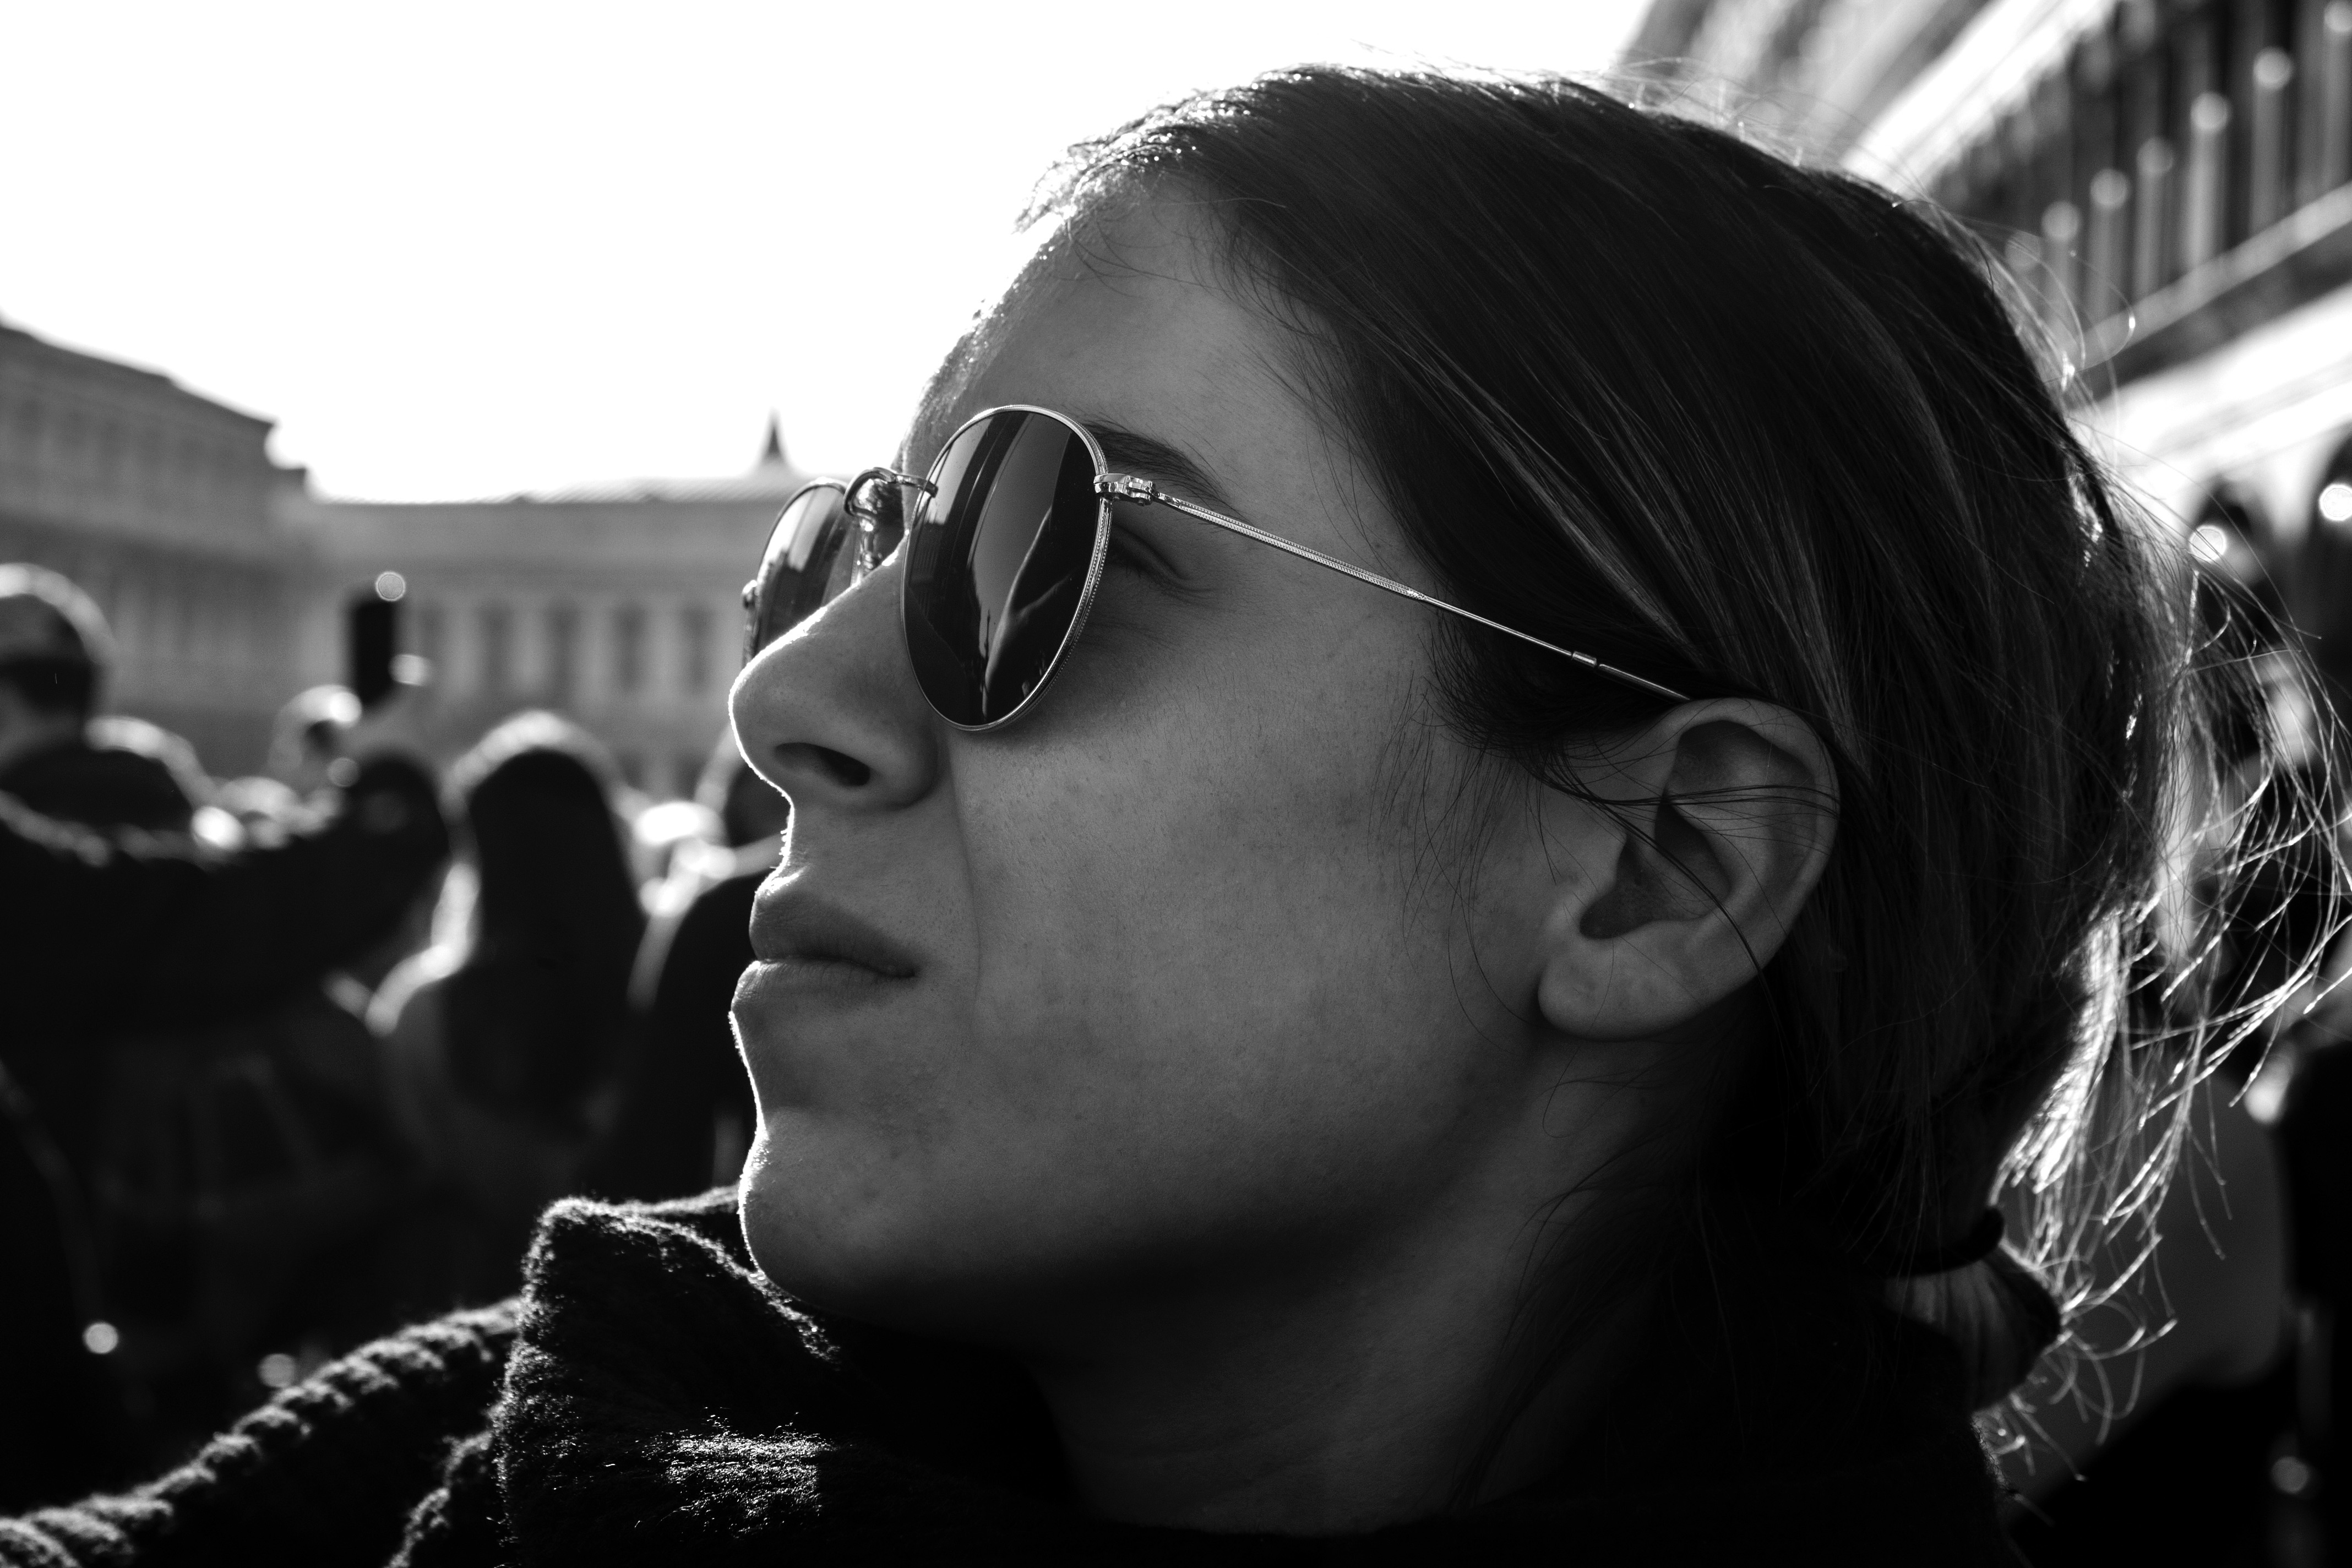
black and white, girl, white, photography, portrait, black, monochrome, lady, sunglasses, glasses, eyewear, beauty, emotion, photo shoot, monochrome photography, portrait photography, film noir, vision care